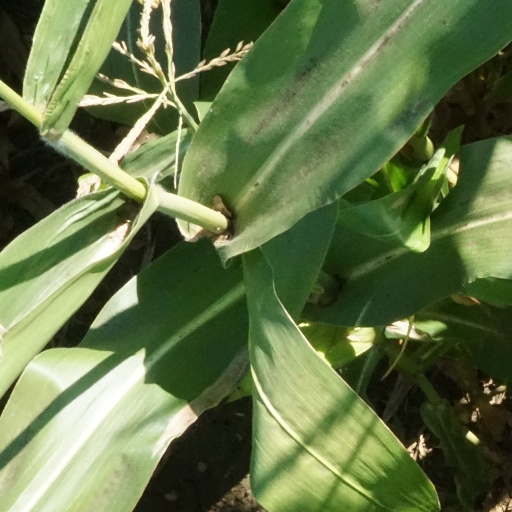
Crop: maize; corn